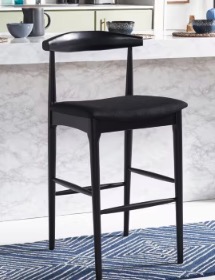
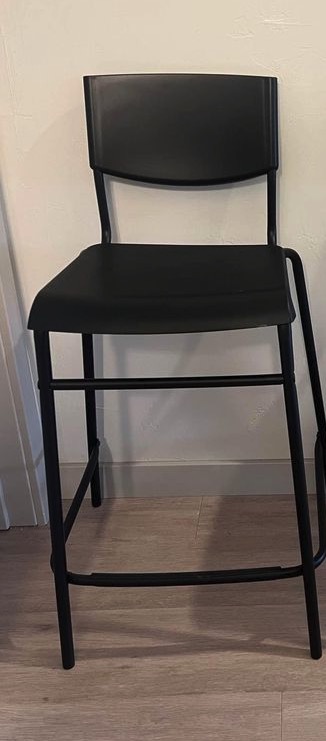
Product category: stool
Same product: no